Hourglass

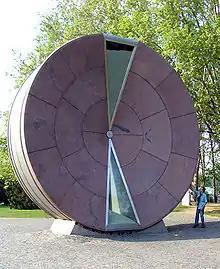
The Timewheel in Budapest, Hungary

While hourglasses are no longer widely used for keeping time, some institutions do maintain them. Both houses of the Australian Parliament use three hourglasses to time certain procedures, such as divisions.